USS Yorktown (CV-10)

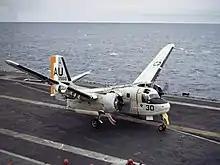
An S-2E Tracker of VS-27 taxies away with wings folding, just after having caught the wire aboard "Yorktown" during her 1969 Atlantic deployment

After a brief repair period at Hunters Point Naval Shipyard, "Yorktown" put to sea to serve as a platform for the filming of the Academy Award-nominated short subject documentary film "Jet Carrier". She conducted further, more routine, operations along the west coast until 1 July, at which time she headed back to the Orient. She stopped at Pearl Harbor from 8–28 July before continuing on to Manila, where she arrived on 4 August. "Yorktown" operated out of the Manila-Subic Bay area, conducting 7th Fleet maneuvers, for the duration of the deployment. She did, however, take periodic breaks from that schedule to make frequent port visits to Yokosuka; and, during the Christmas holidays, she made a liberty call at Hong Kong on the Chinese coast. In January 1955, she was called upon to help cover the evacuation of Nationalist Chinese from the Tachen Islands located near the communist-controlled mainland. "Yorktown" entered Yokosuka for the last time on 16 February 1955 but departed again on 18 February to return home. After an overnight stop at Pearl Harbor on 23–24 February, she resumed her voyage east and arrived in Alameda on 28 February.